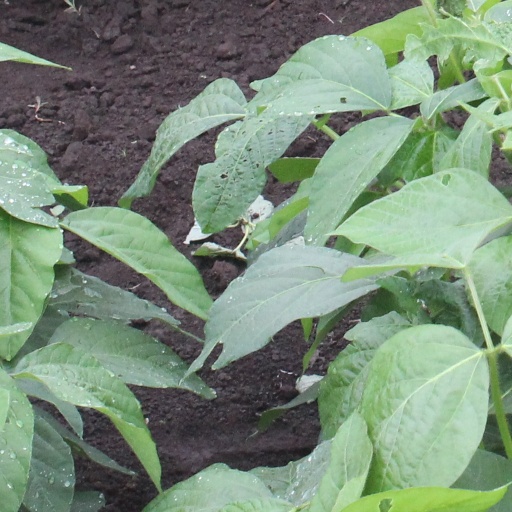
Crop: soybean